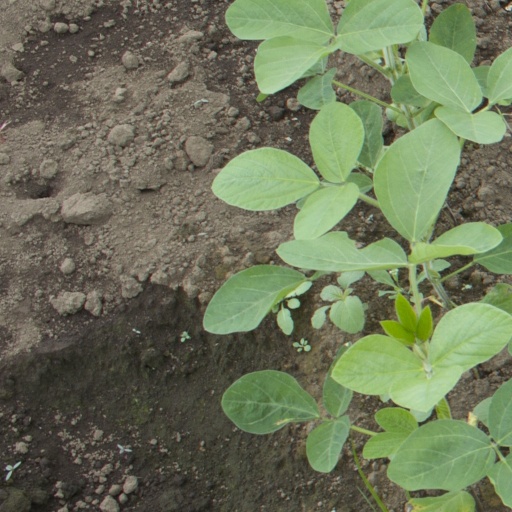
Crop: soybean